Modern Buildings on Zhongshan Square in Dalian

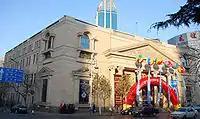
Dalian People's Culture Club, built in 1951, under the design of a Soviet team.

Adjacent to this building on the Renmin Road side (No. 6 Renmin Road) is Zhongshan Square Branch of Bank of Dalian (in ). It was formerly the Dalian Branch of Bank of Taiwan (in ), built in 1910.